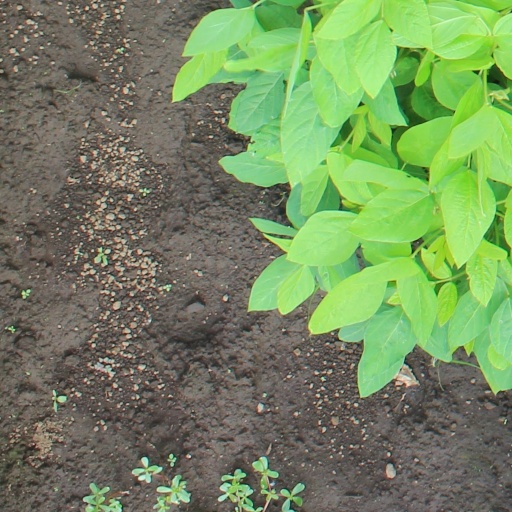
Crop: soybean